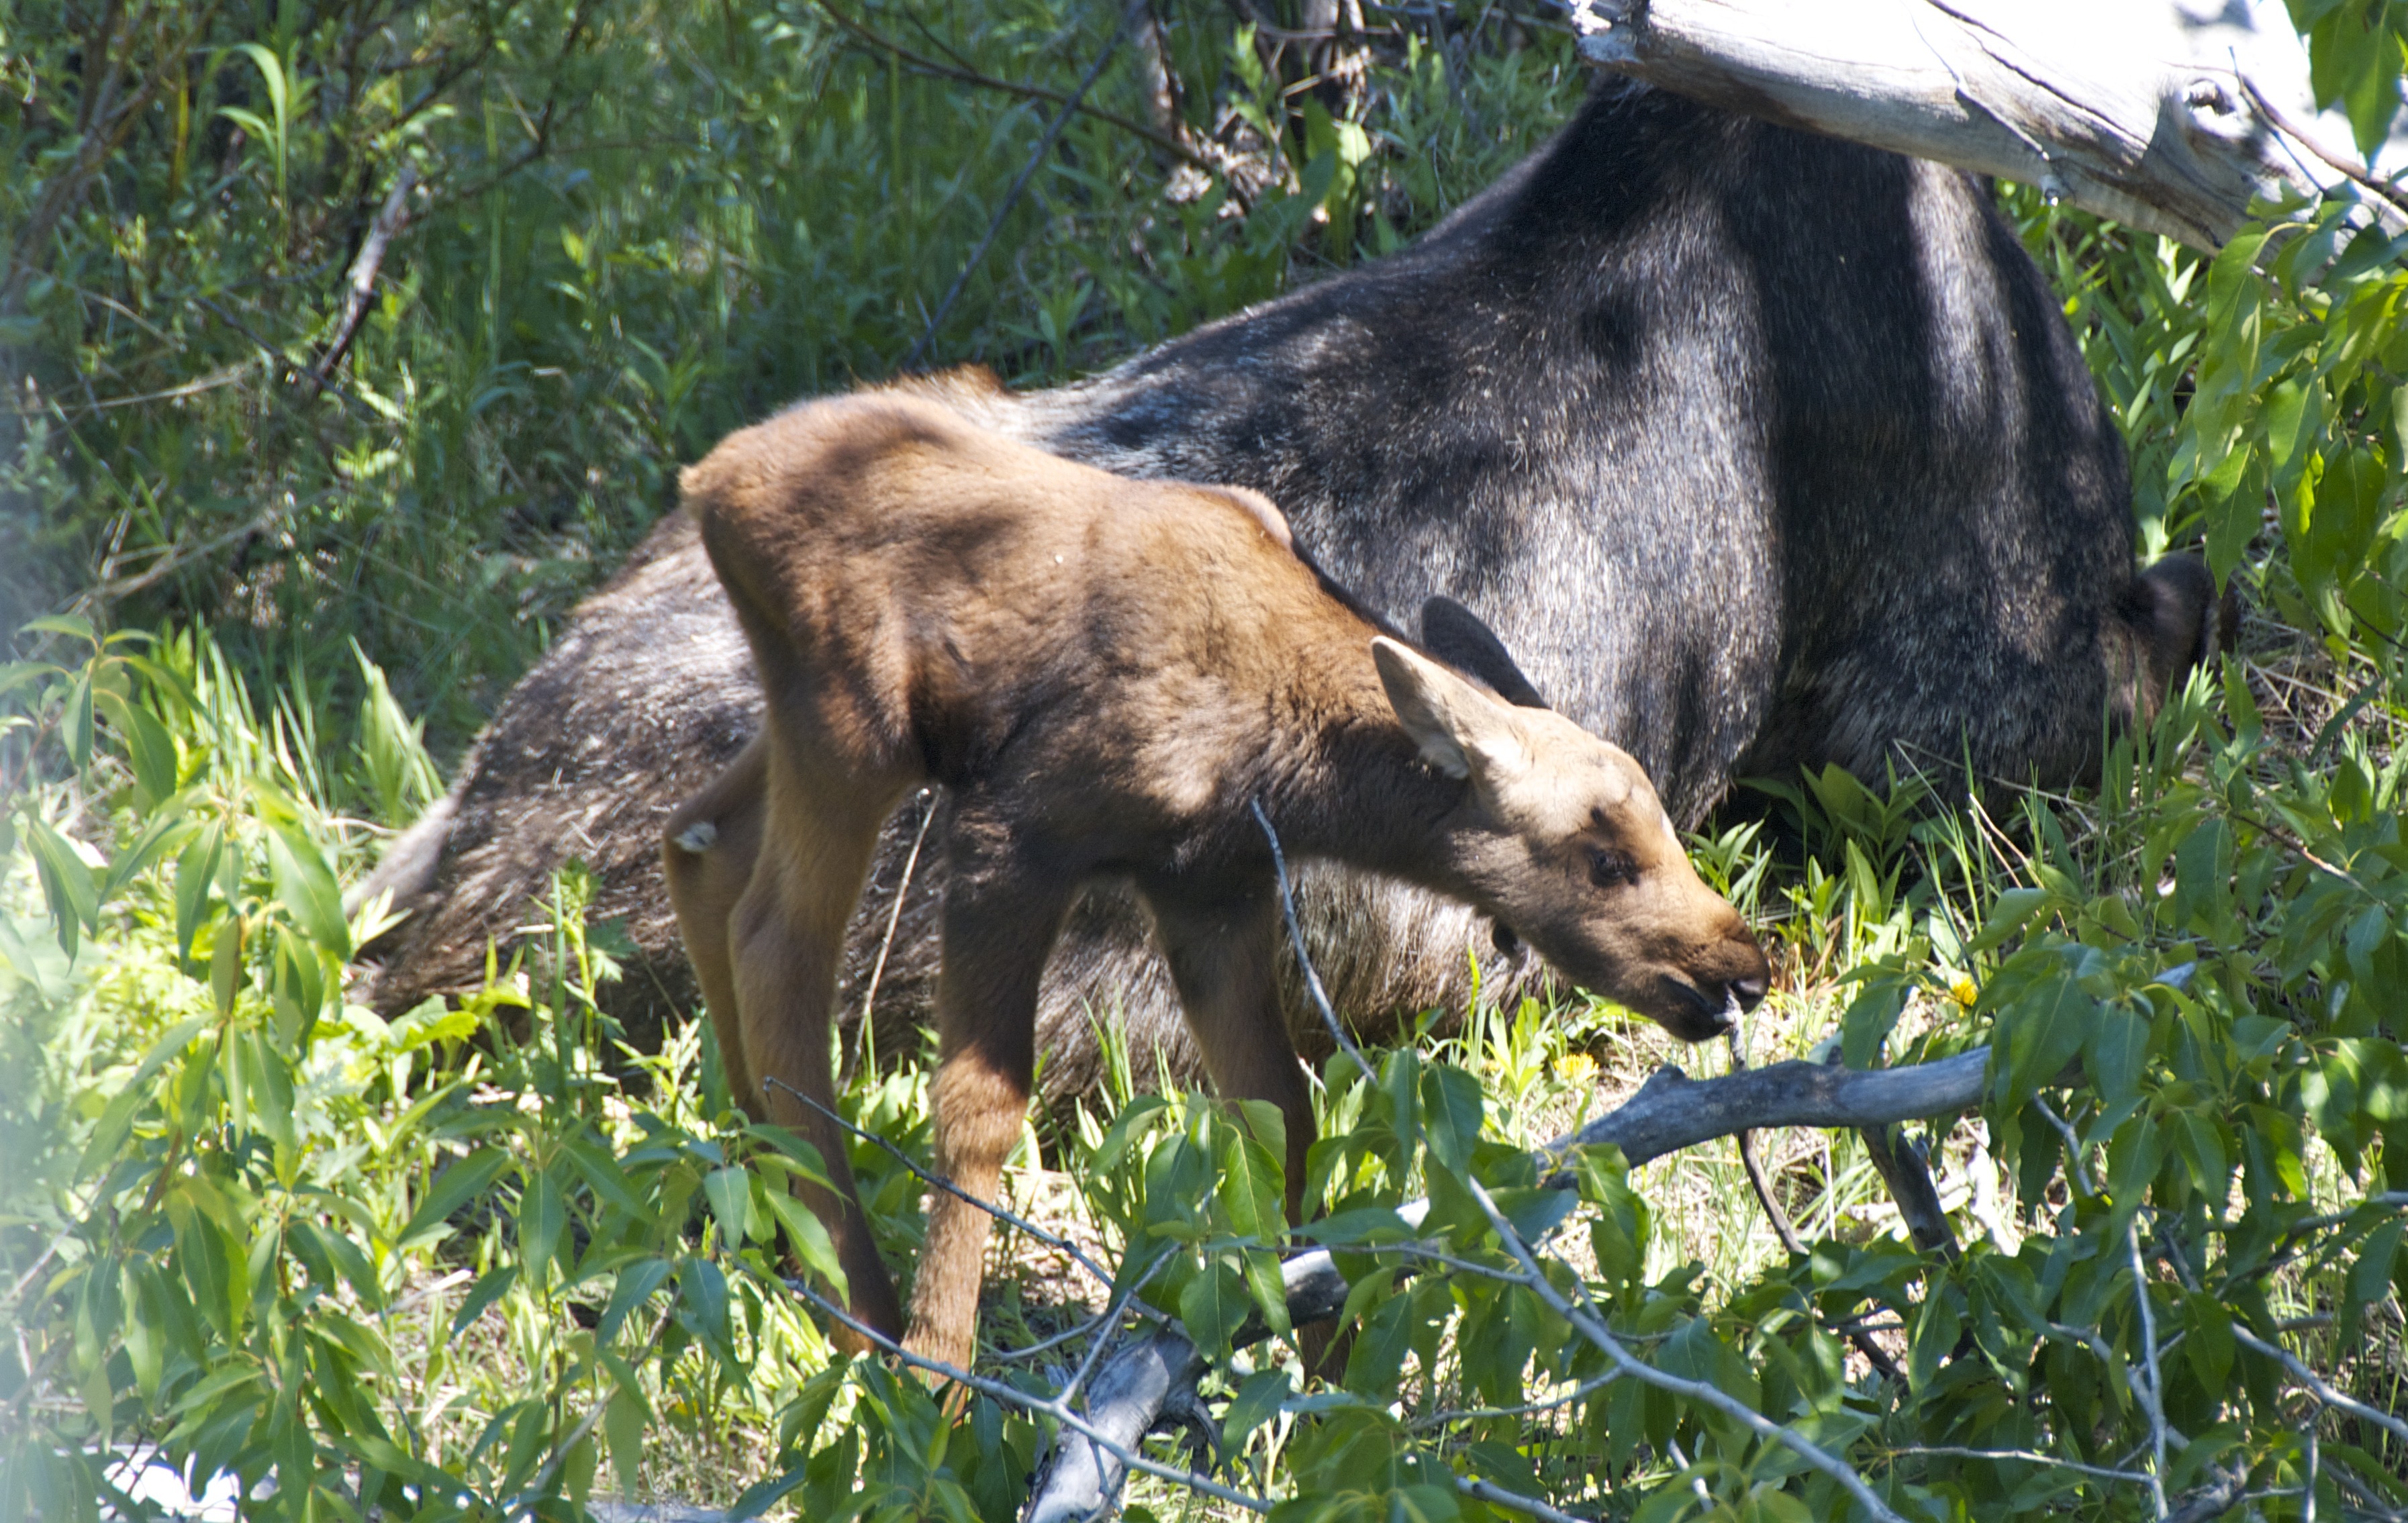
nature, animal, wildlife, young, pasture, grazing, baby, fauna, calf, moose, mother, animals, mammals, grand teton national park, wyoming, cattle like mammal